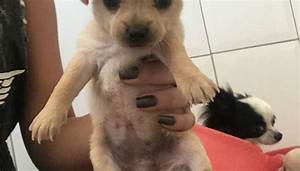
Label: dog